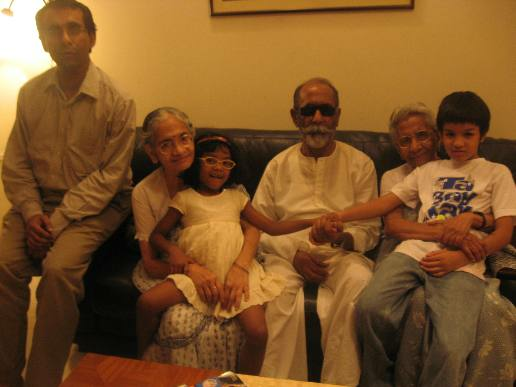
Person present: Yes